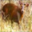
Label: deer